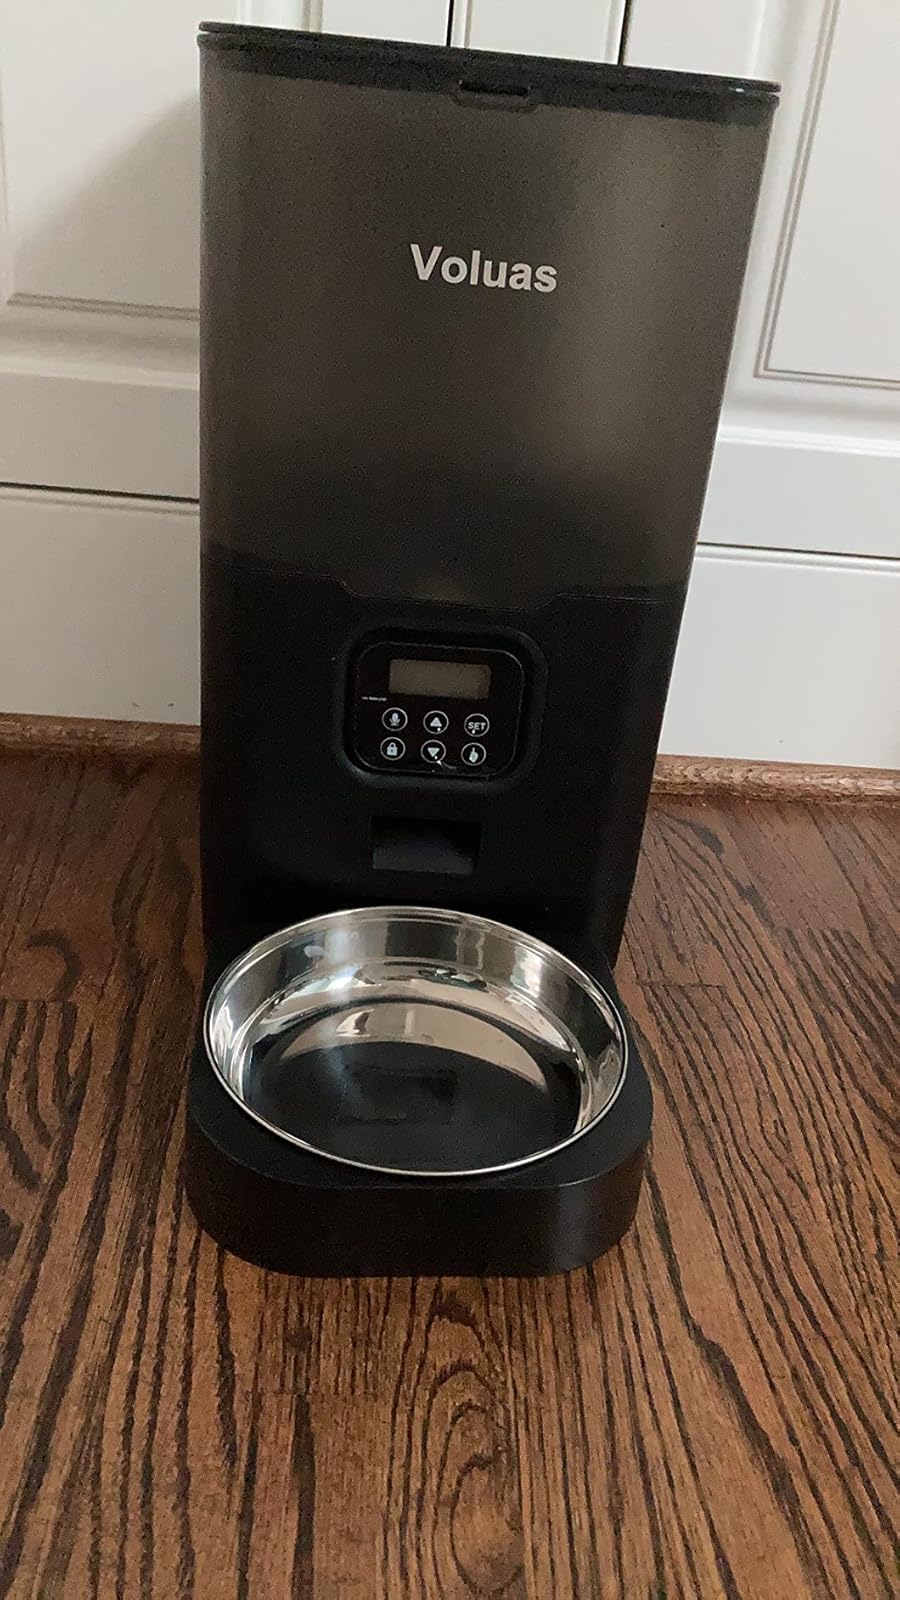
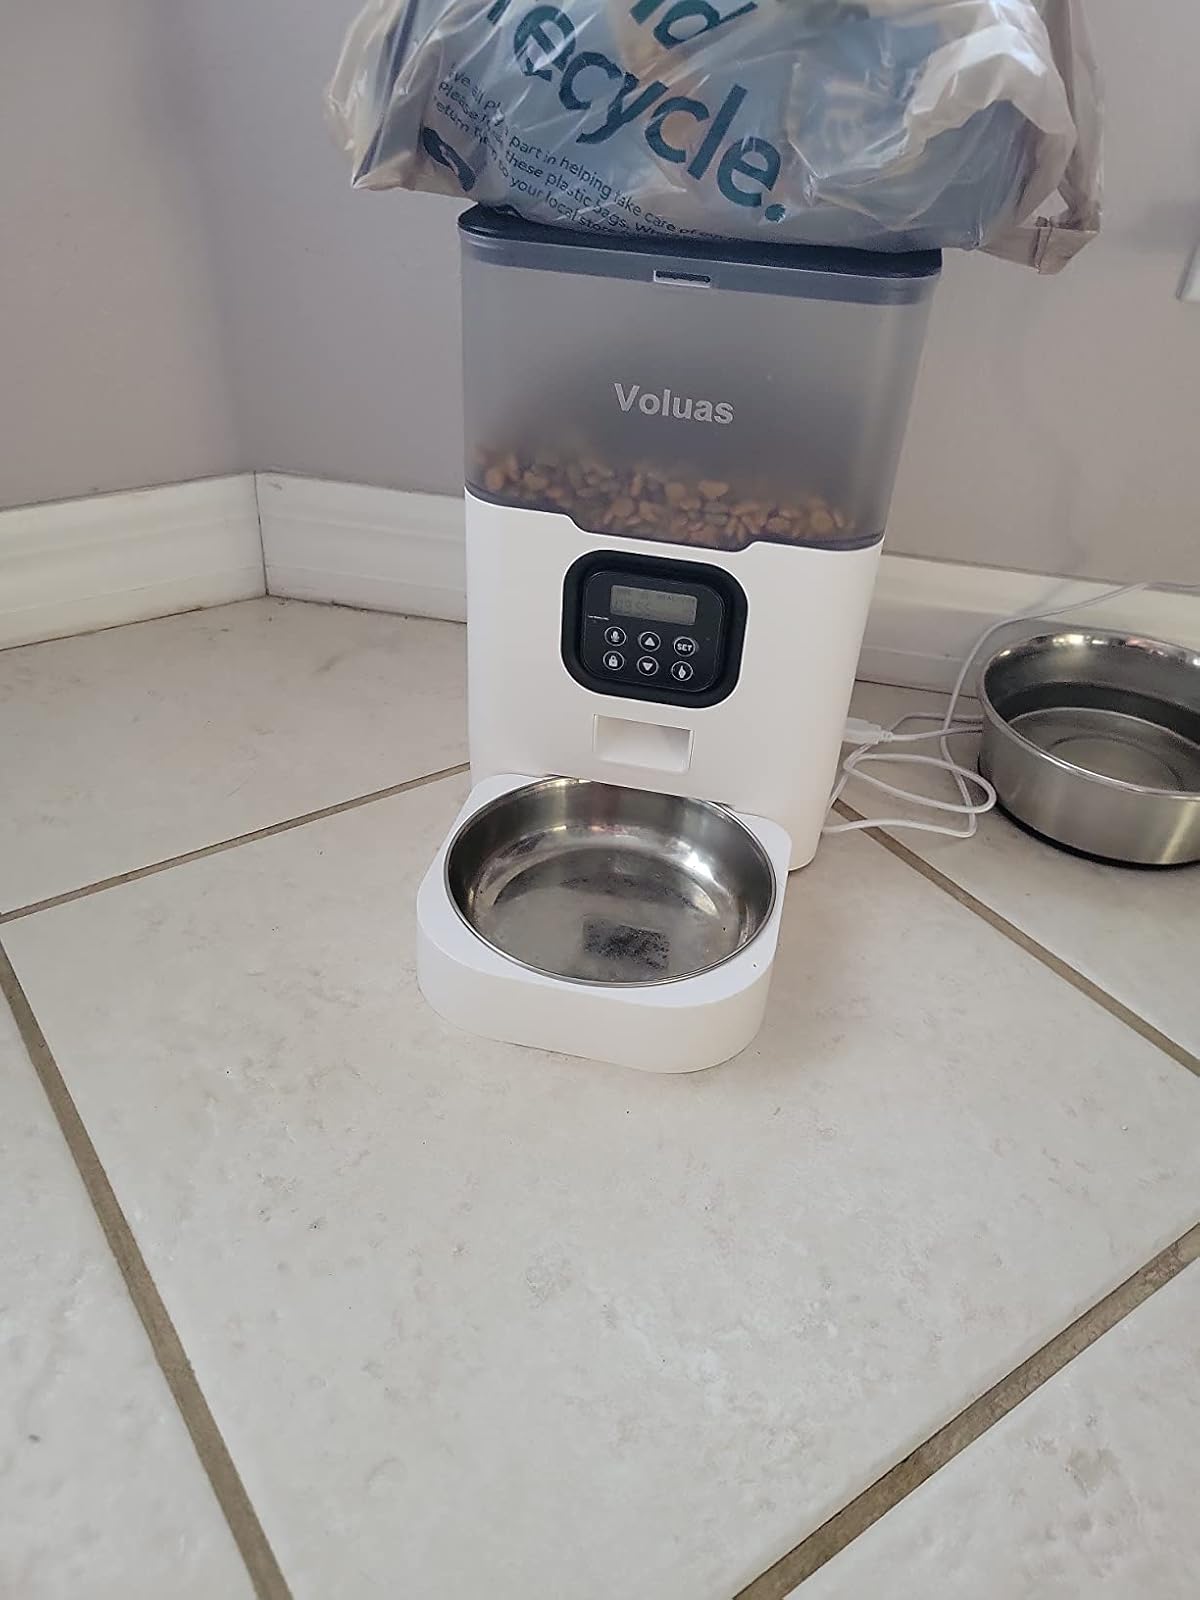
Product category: items_feeder
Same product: no